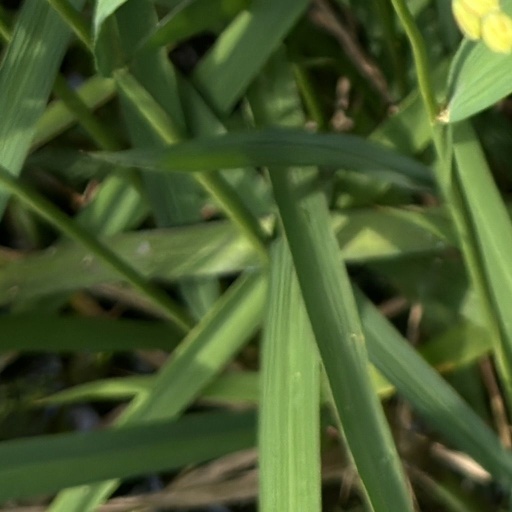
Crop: rice